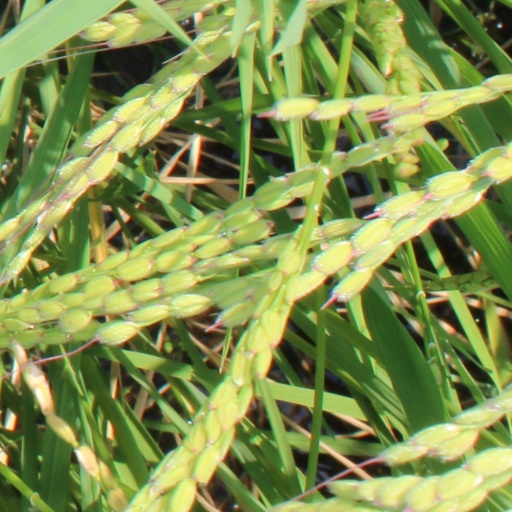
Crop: rice